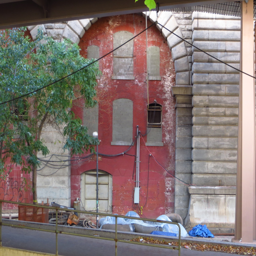
interesting building under late gothic revival structure